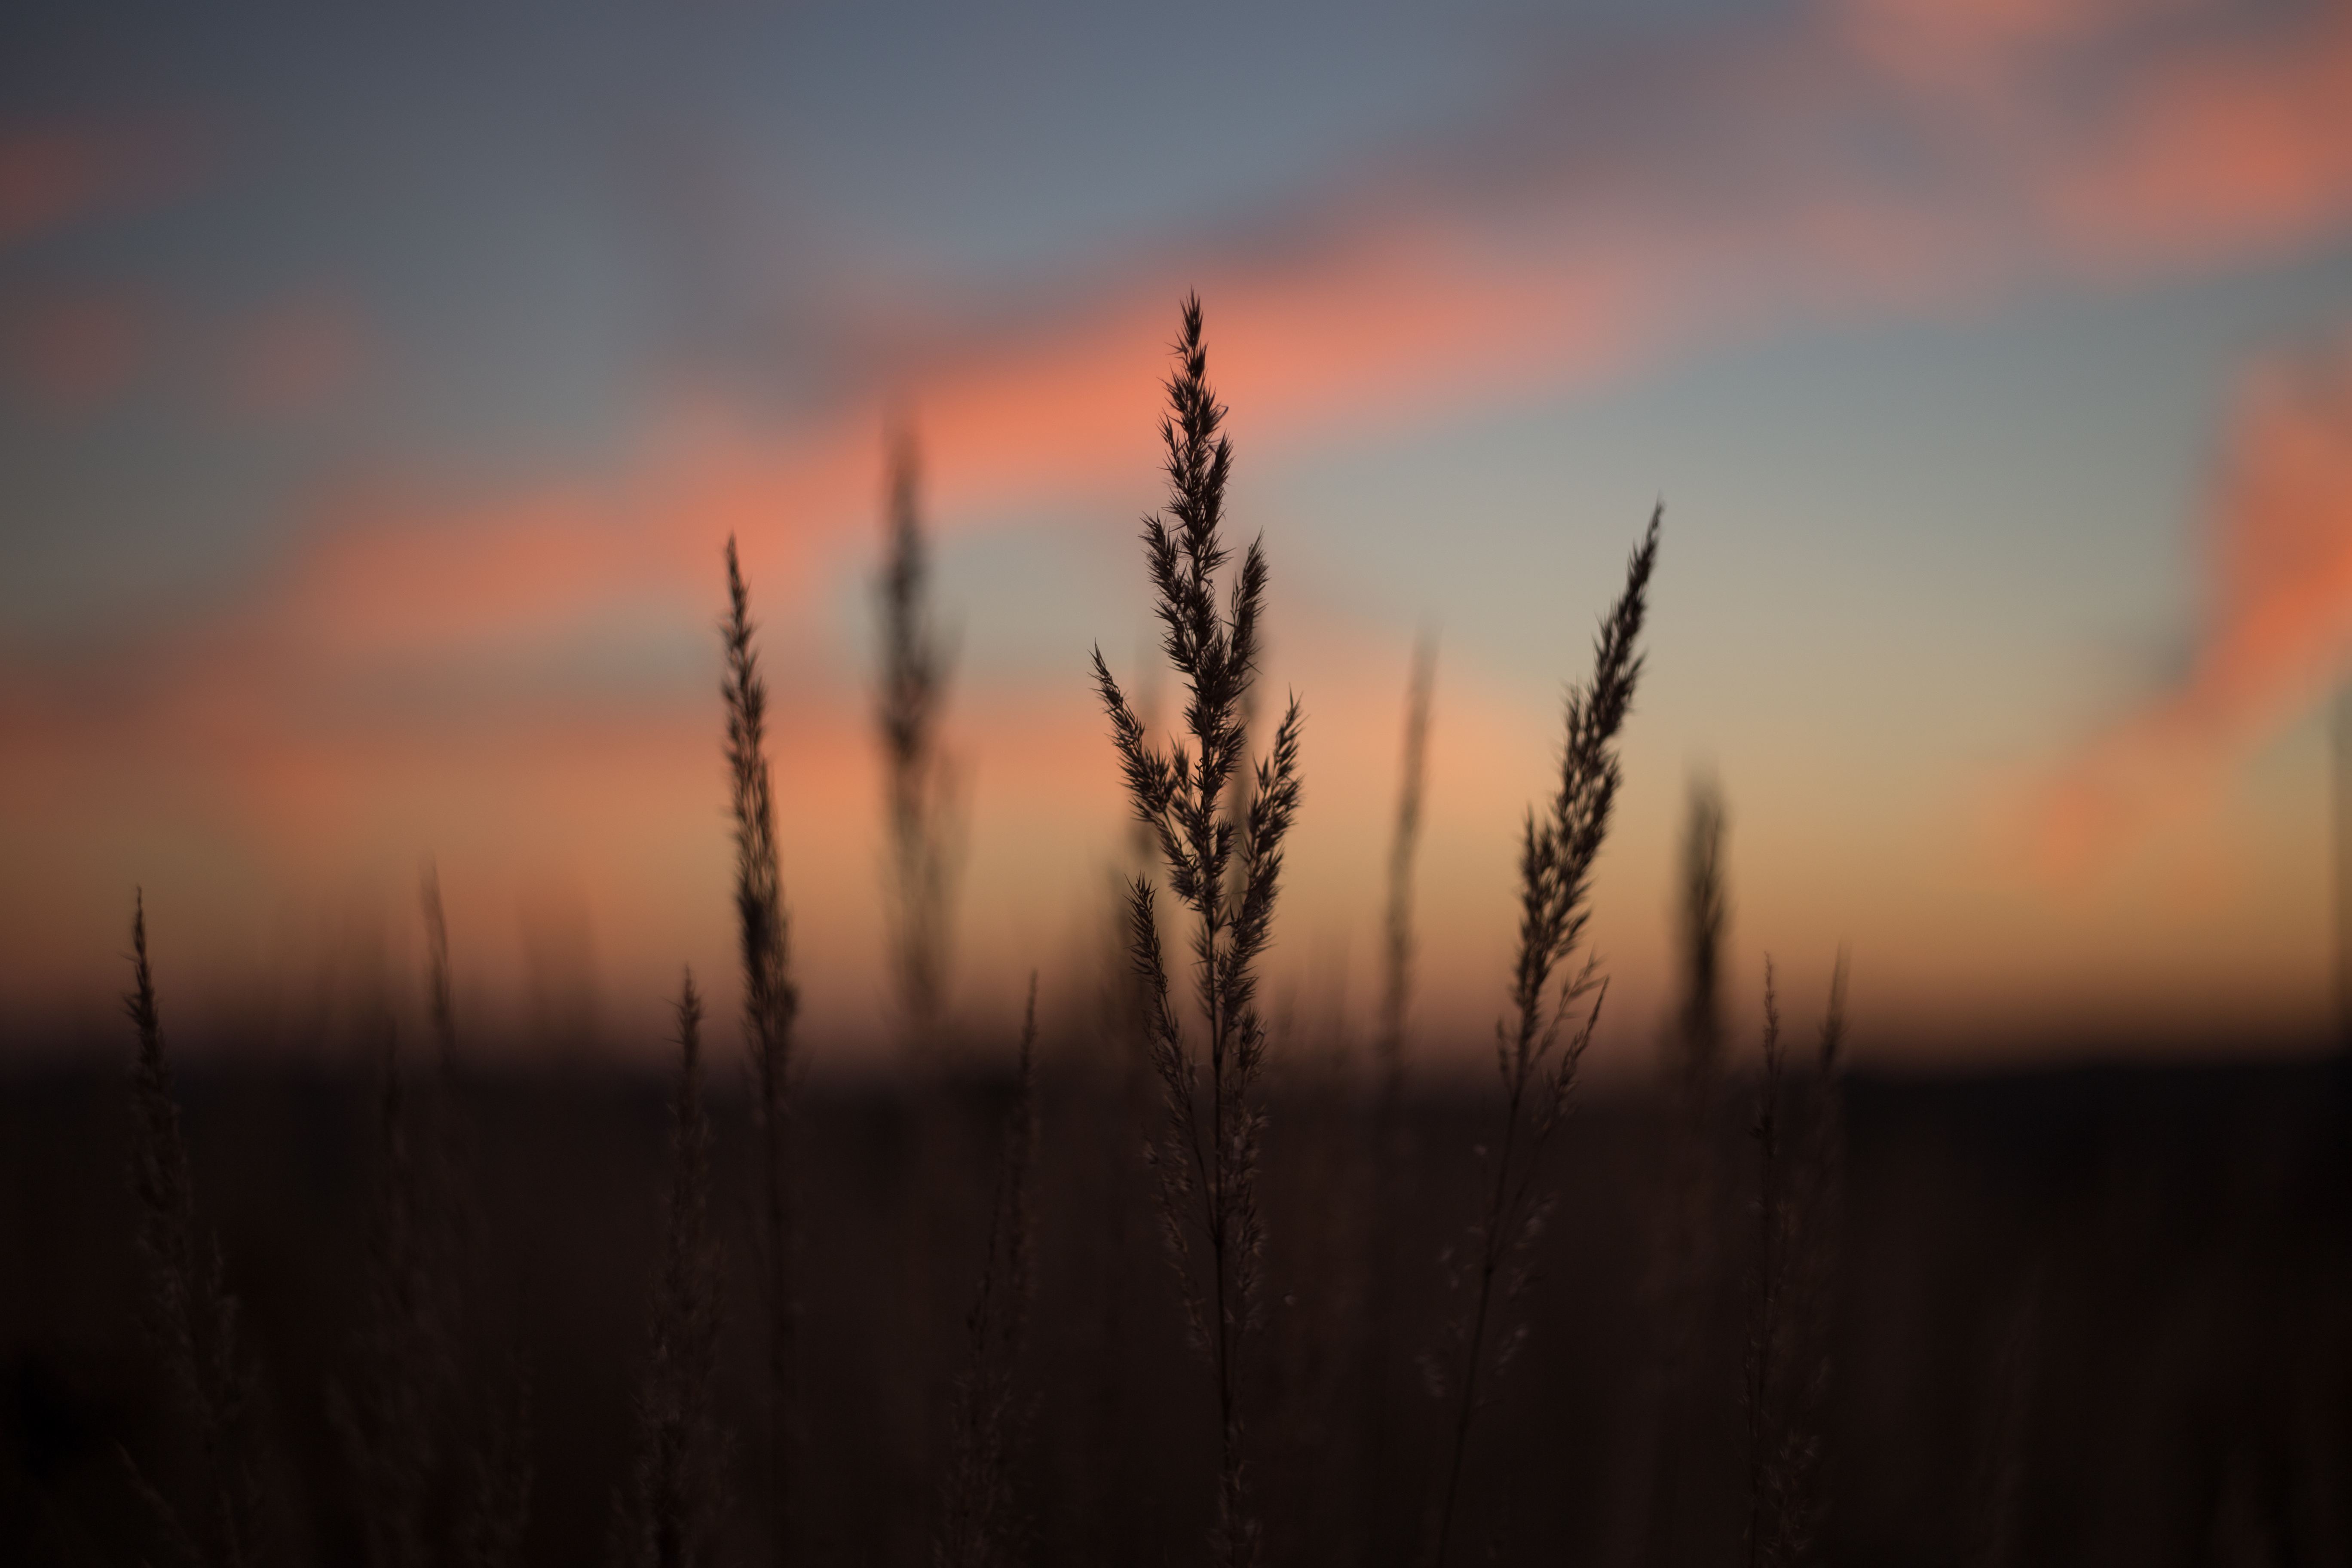
nature, grass, horizon, silhouette, cloud, plant, sky, sun, sunrise, sunset, field, prairie, sunlight, morning, dawn, atmosphere, dusk, evening, rural, reflection, outdoors, atmospheric phenomenon, grass family